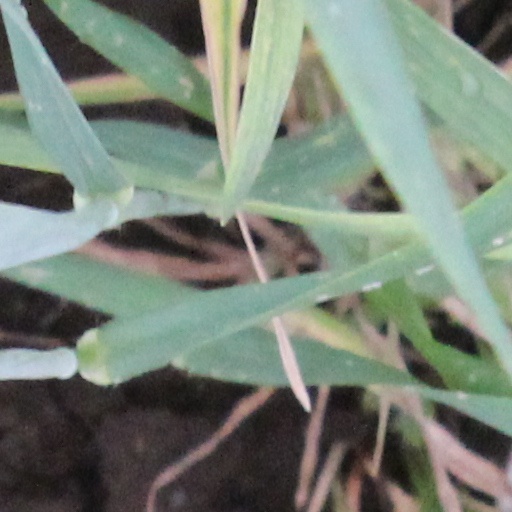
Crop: wheat